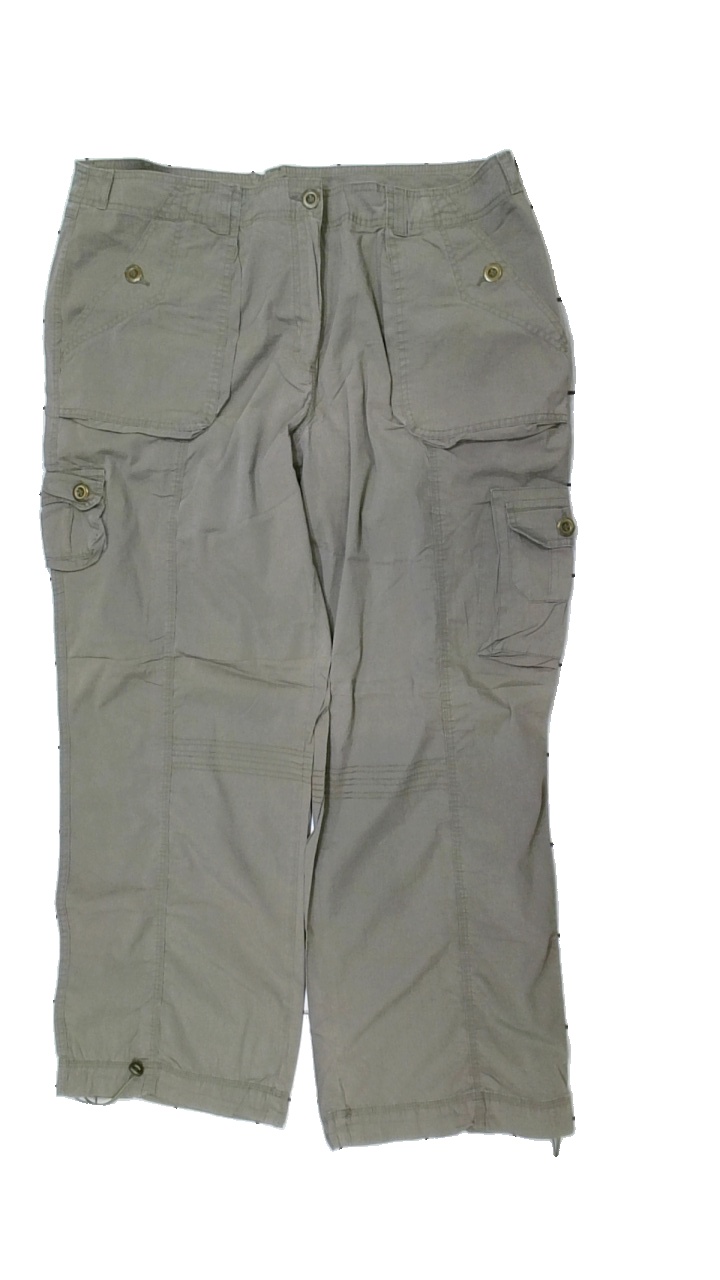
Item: Trousers (Ladies)
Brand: H&m
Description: byxor
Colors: Brown
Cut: Regular
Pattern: Other
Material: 100% bomull
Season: All
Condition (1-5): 2
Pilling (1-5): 3
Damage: solblekta
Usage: Export
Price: <50